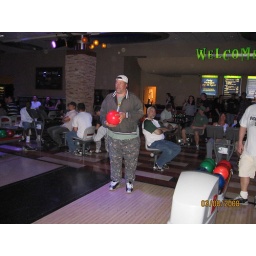
Big orange ball in his hands...hhhmmmm